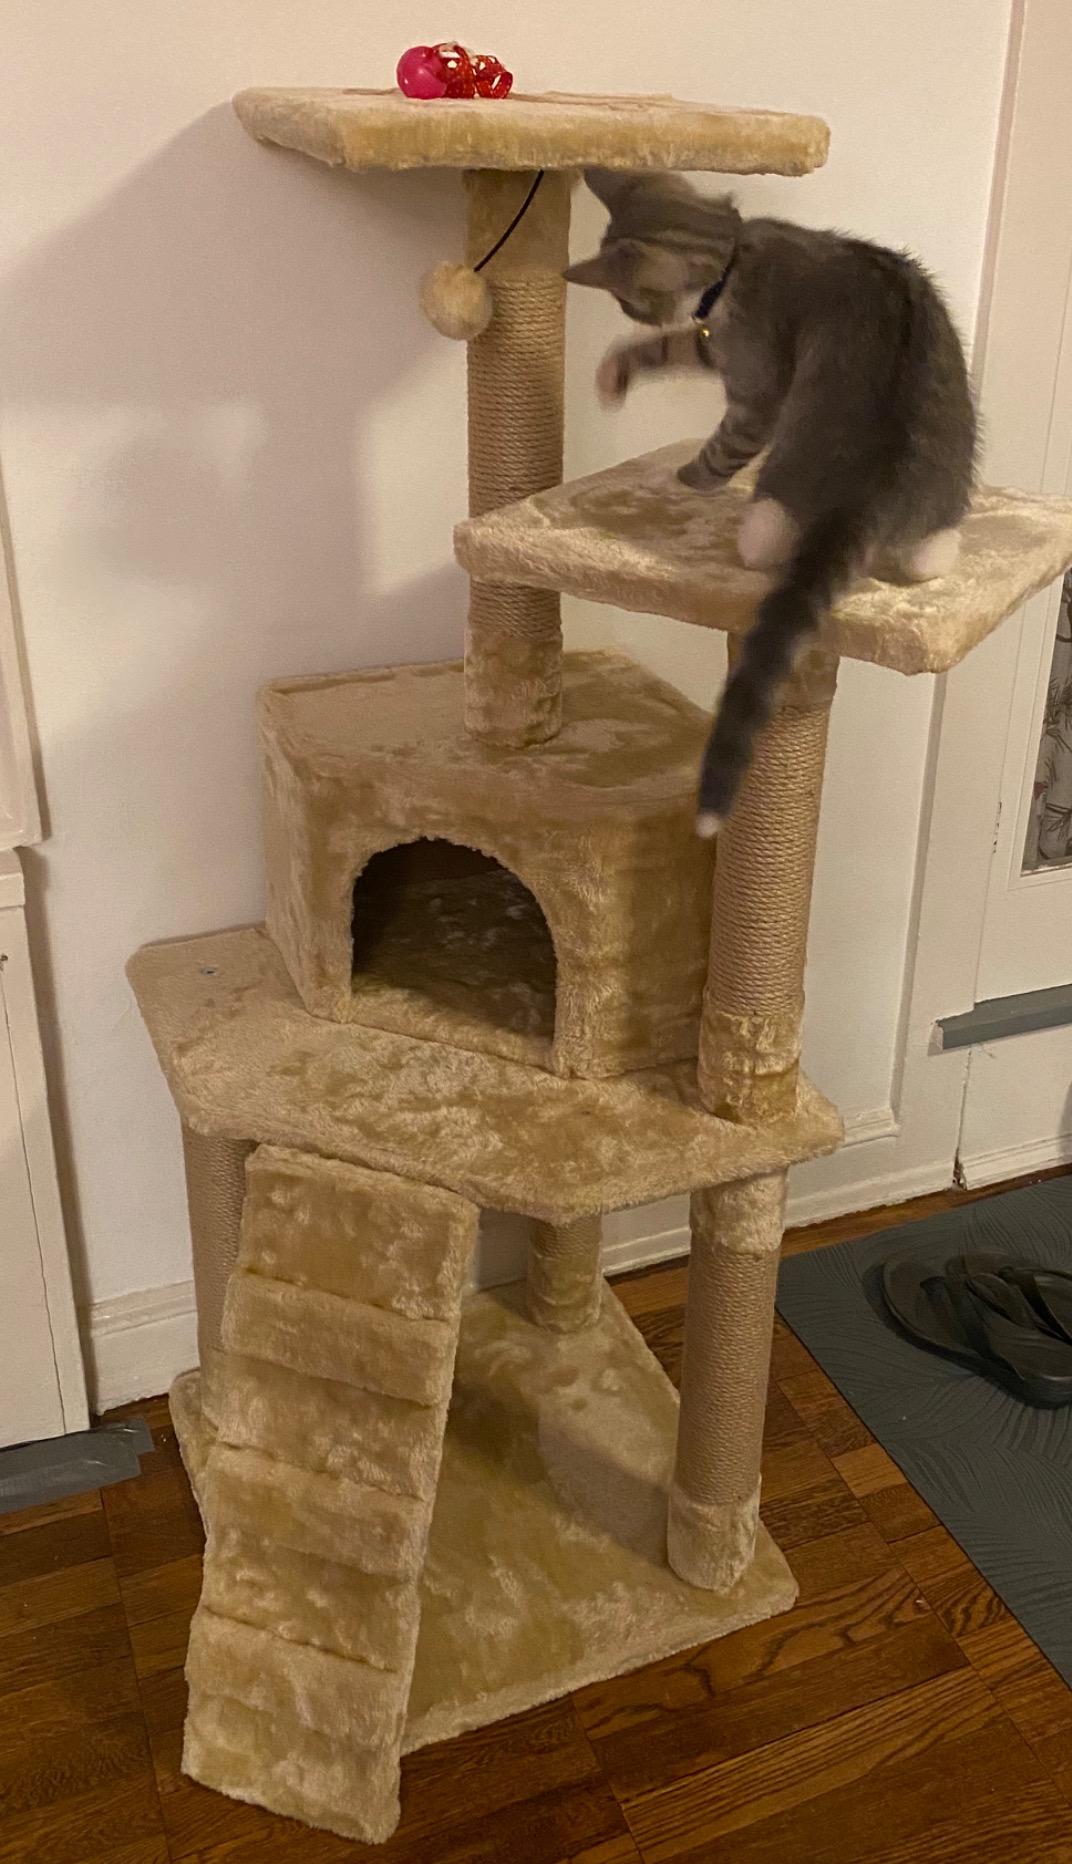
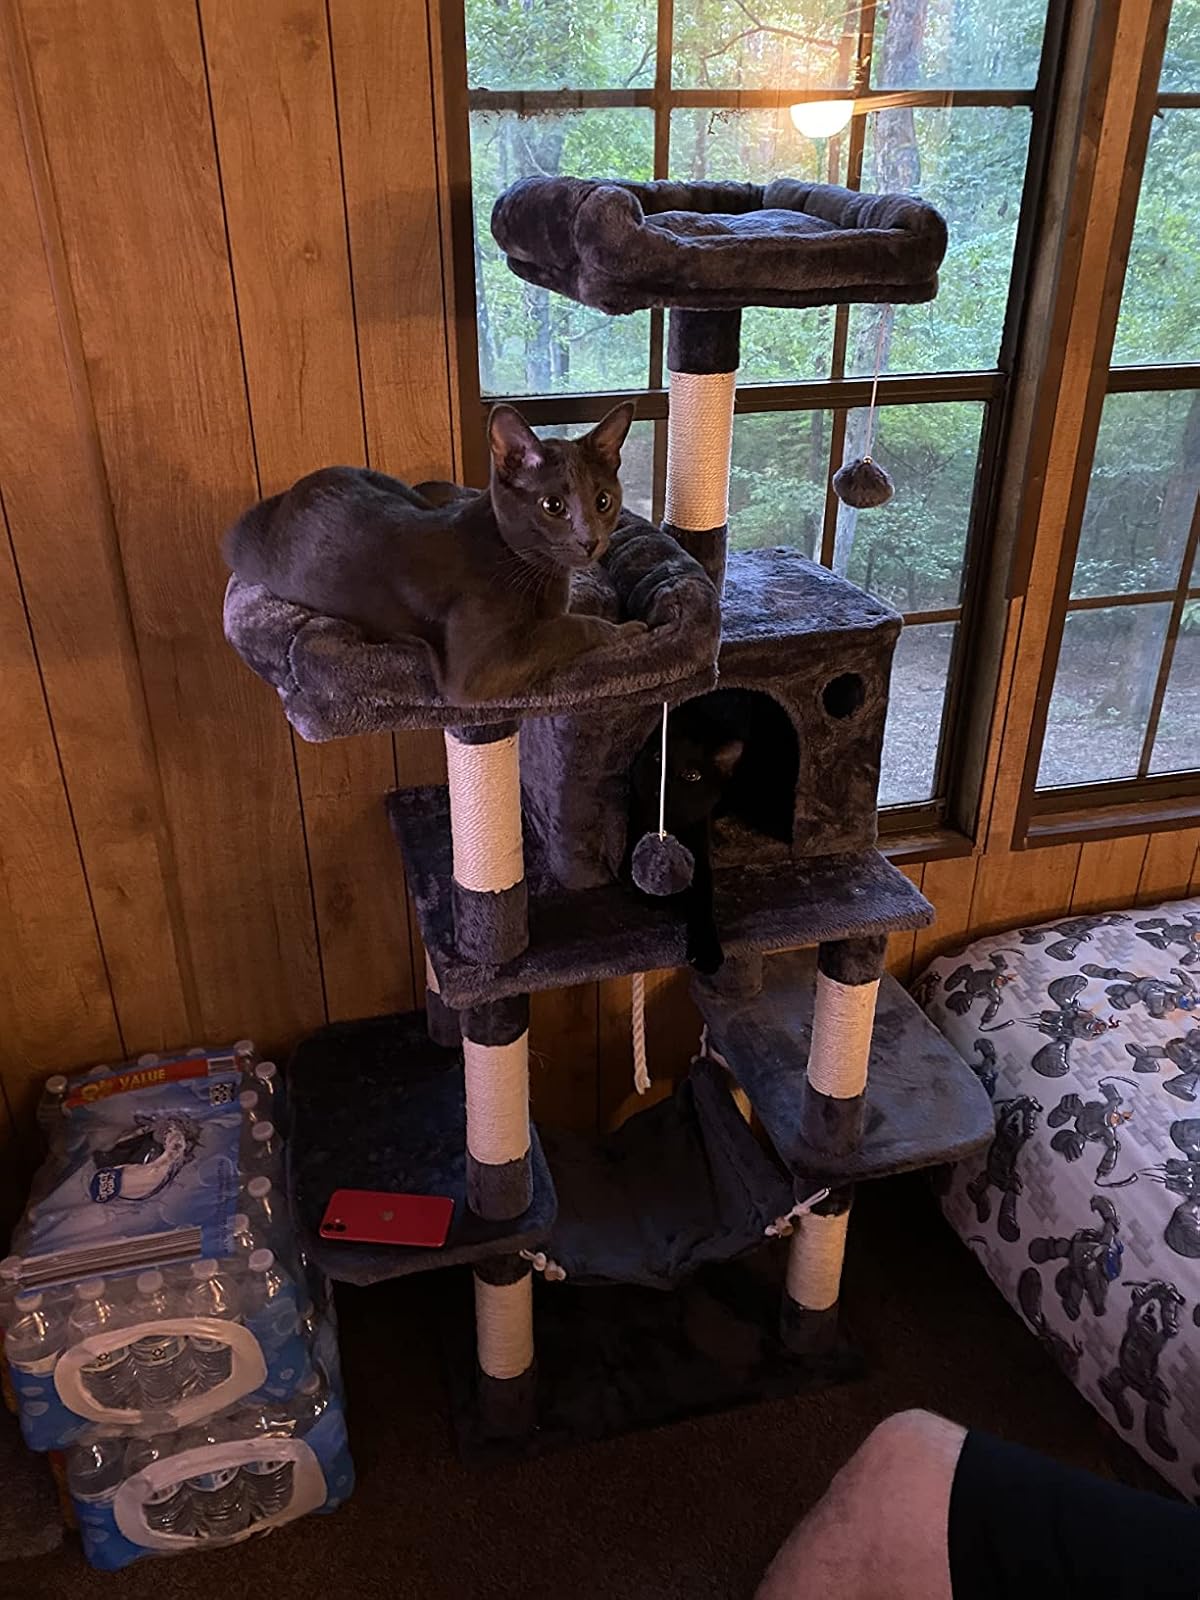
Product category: items_cat tree
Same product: no